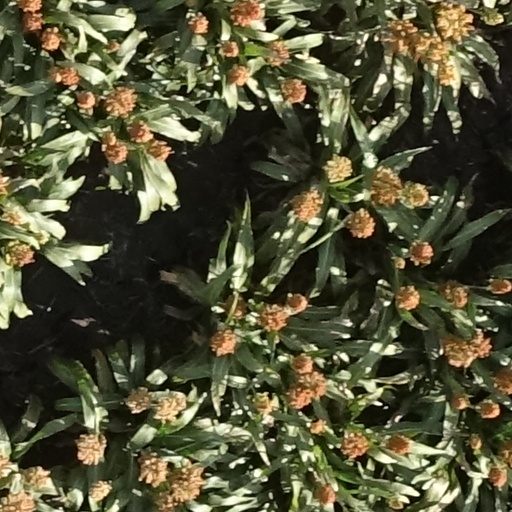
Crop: sorghum